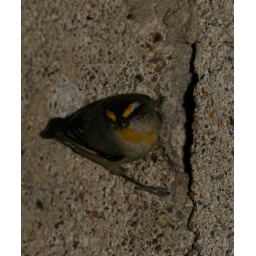
Striated Pardalote nesting in hollow of house wall on our property. Photo: Rick Kroll